Immigrant camps (Israel)

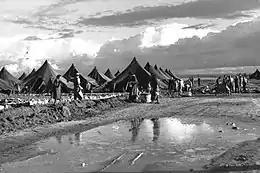
Pardes Hana Immigrant Camp (1 December 1950)

By the end of 1948 there were 20 immigrant camps across Israel, housing 35,000 immigrants, while the capacity was standing at about 50,000. The time period, spent by immigrants in immigration camps turned longer and longer over time, reaching more than one month.